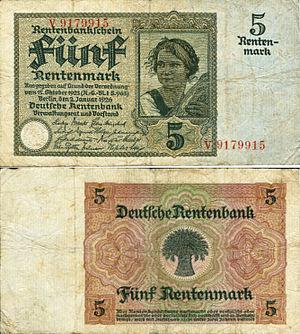
Le rentenmark est une monnaie de transition allemande, adoptée pour faire face à l'hyperinflation qui sévit entre 1919 et 1923. Elle est utilisée de 1923 à 1948, et conjointement, à partir d'août 1924, avec le reichsmark.